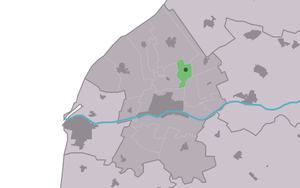
Boer est un village de la commune néerlandaise de Waadhoeke, dans la province de Frise.